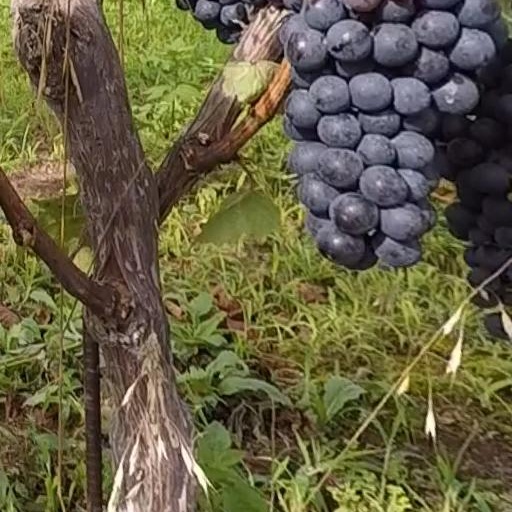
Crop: grape